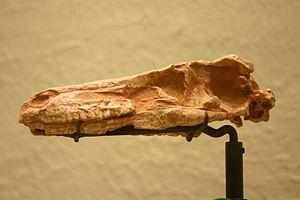
La Formation de Djadokhta est une formation géologique datant de la fin du Crétacé supérieur, composante du bassin de Nemegt en Mongolie, dans la partie nord-ouest du désert de Gobi.
Saurornithoides est un genre éteint de petits dinosaures théropodes, de la famille des troodontidés et du grand clade des maniraptoriens.